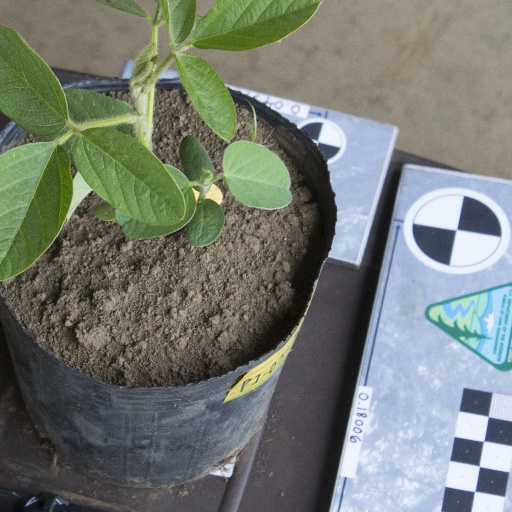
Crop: soybean